Leslie Hope

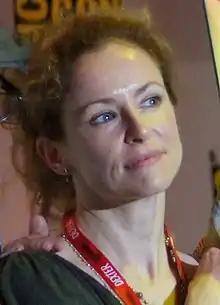
Hope at the 2011 San Diego Comic-Con

Leslie Hope is a Canadian actress and director, best known for her role as Teri Bauer on the Fox television series "24" and prosecutor Anita Gibbs on "Suits". Other credits include "Shadow Builder" (1998), "Murdoch Mysteries", "The Strain" (2015), "Lost in Space" (2019–2021), "Snowpiercer" (2021–22), "Devil in Ohio" (2022).